Ehime Prefecture

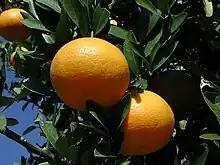
Iyokan

The coastal areas around Imabari and Saijō host a number of industries, including dockyards of Japan's largest shipbuilder, Imabari Shipbuilding. Chemical industries, oil refining, paper and cotton textile products also are a feature of the prefecture. Rural areas mostly engage in agricultural and fishing industries, and are particularly known for citrus fruits such as "mikan" (mandarin orange), iyokan and cultured pearls.